Jerome Hanus

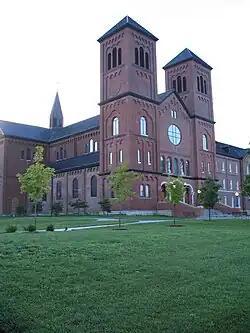
Conception Abbey, Conception, Missouri (2006)

Hanus submitted his resignation as archbishop for health reasons, which Pope Francis accepted. On April 8, 2013, Hanus announced that Francis had appointed Bishop Michael Jackels of the Diocese of Wichita to succeed him. Hanus acted as apostolic administrator for the archdiocese until Jackels was installed on May 30, after which he resumed his life as a monk in Missouri.